Lars Olsen

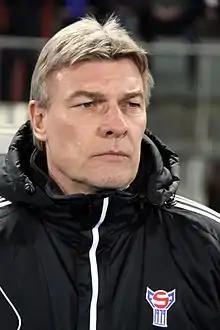
Olsen in 2013

Lars Christian Olsen (born 2 February 1961) is a Danish former footballer and current manager, who was most recently the manager of Esbjerg fB in the Danish Superliga. He started his coaching career with Randers in 2003, guiding them to promotion for the Danish Superliga. He led the team to the 2006 Danish Cup trophy, and Olsen was named 2006 Danish Manager of the Year. He then coached Odense BK from 2007 to 2010.